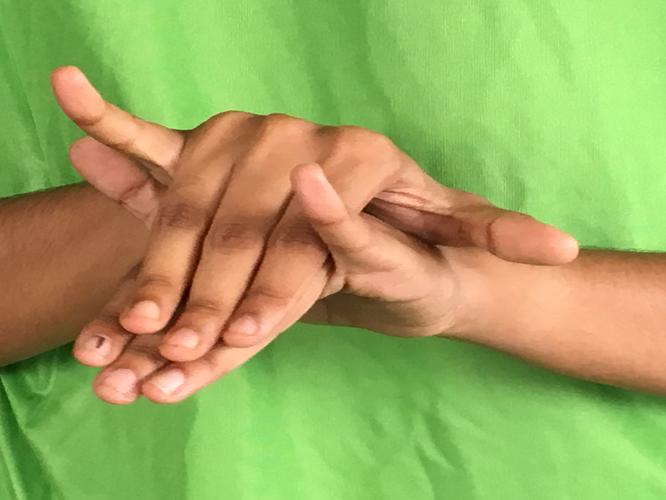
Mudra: Varaha
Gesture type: double_hand